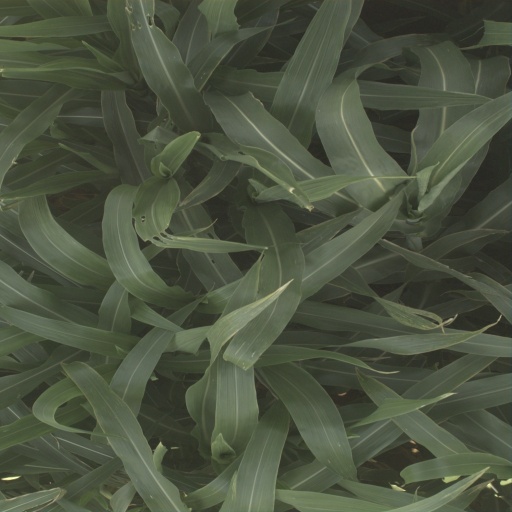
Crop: sorghum